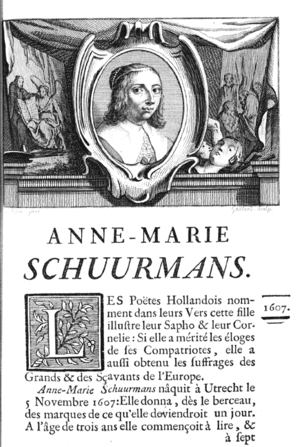
La vie des peintres flamands, allemands et hollandois, avec des portraits gravés en taille-douce, une indication de leurs principaux ouvrages, &amp
Anna Maria van Schurman, née à Cologne le 5 novembre 1607 et morte à Wieuwerd le 4 mai 1678, est une poétesse, artiste et érudite des Provinces-Unies. Fascinée par Jean de Labadie et attirée par la conception d’une communauté chrétienne de régénérés, Anna Maria van Schurman devint son principal soutien. Après que Labadie, en 1666, eut été appelé à l'église wallonne de Middelbourg, elle voyageait régulièrement en Zélande, accompagnée de quelques amis, pour y assister à ses prédications et exercices religieux.